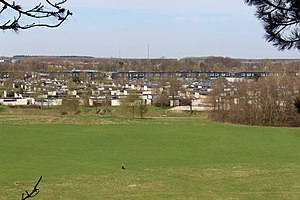
Høghsbjerget
Udsigt mod nord fra Høghsbjerget
Albertslund Syd
Høghsbjerget er en kunstigt anlagt bakke i den sydligste del af Albertslund Kommune, nærmere bestemt Kongsholmparken.